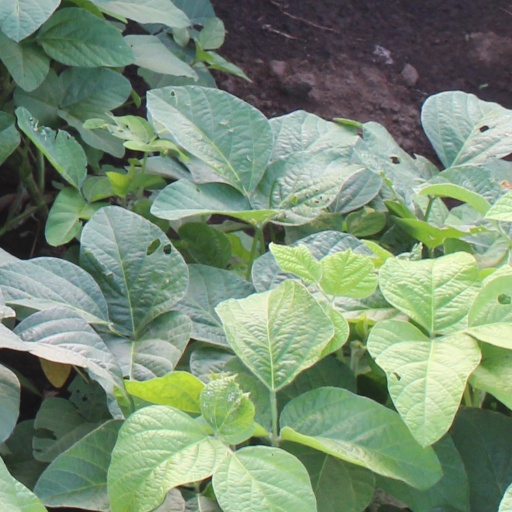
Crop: soybean